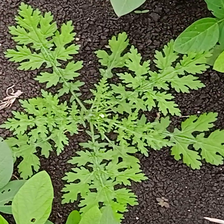
Weed species: Gajar_gavat_(Parthenium hysterophorus)